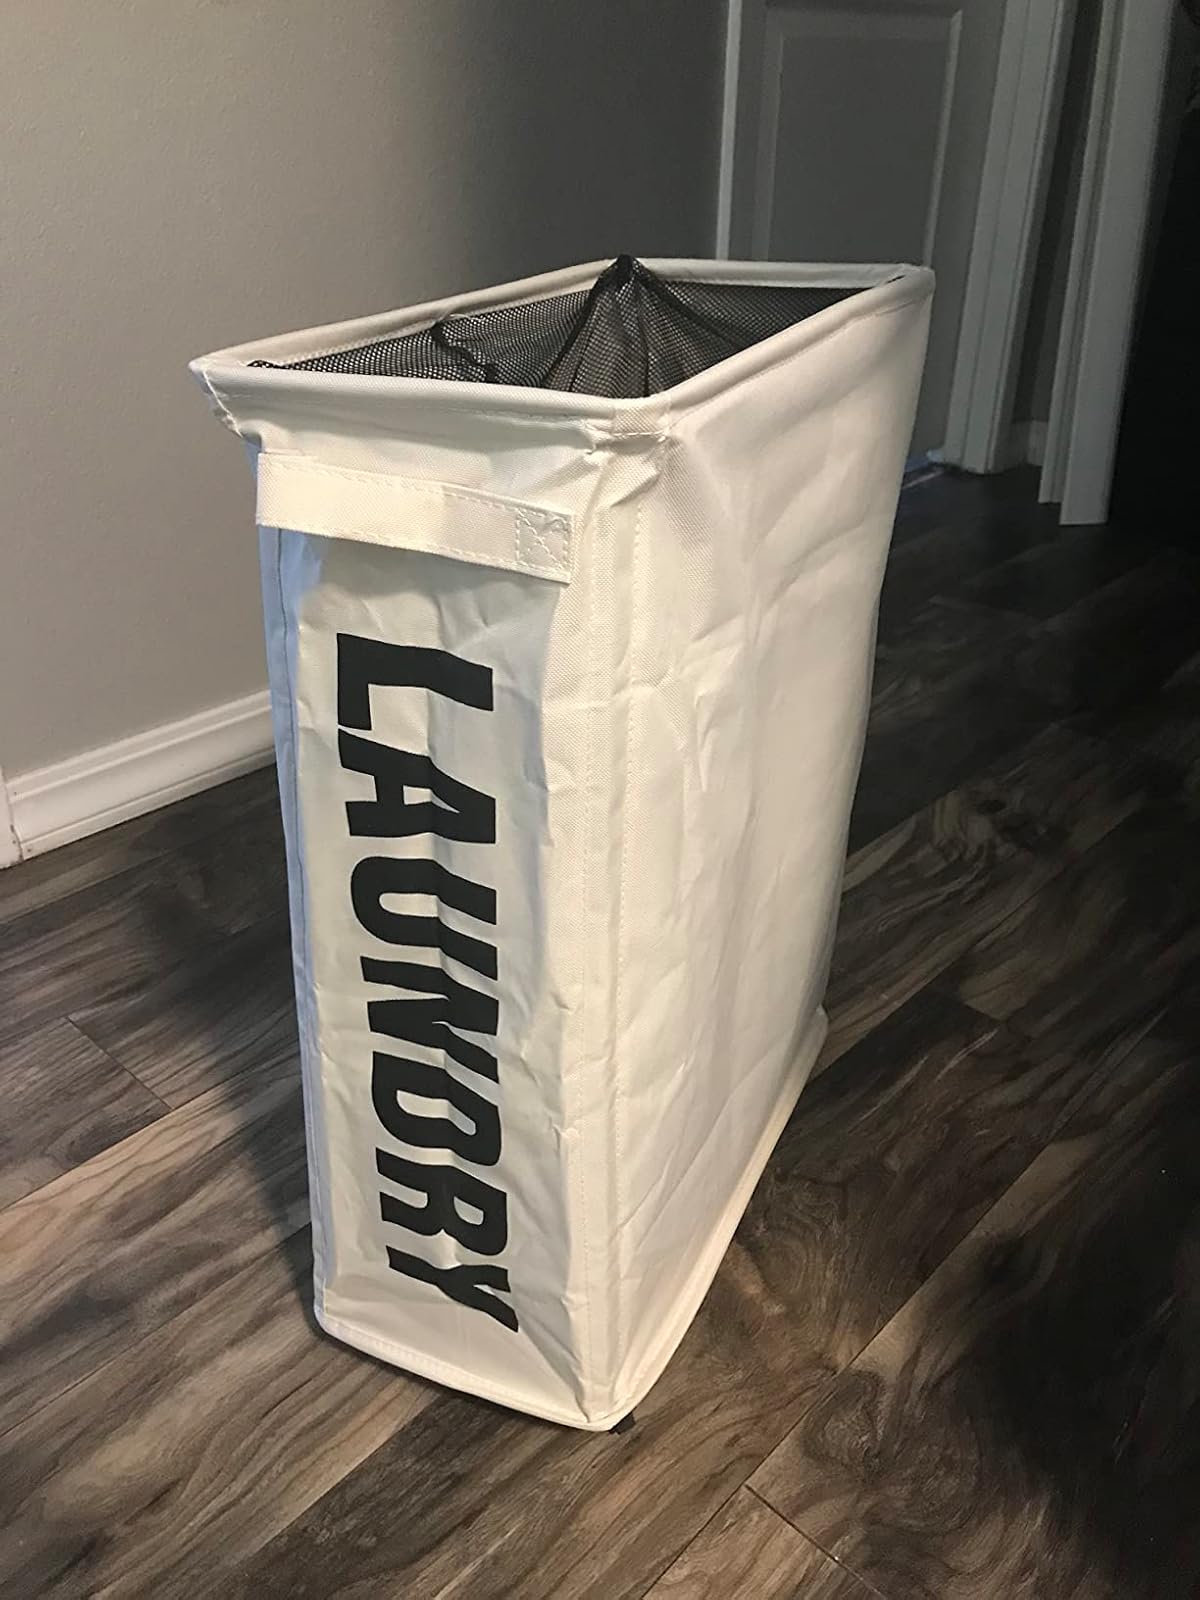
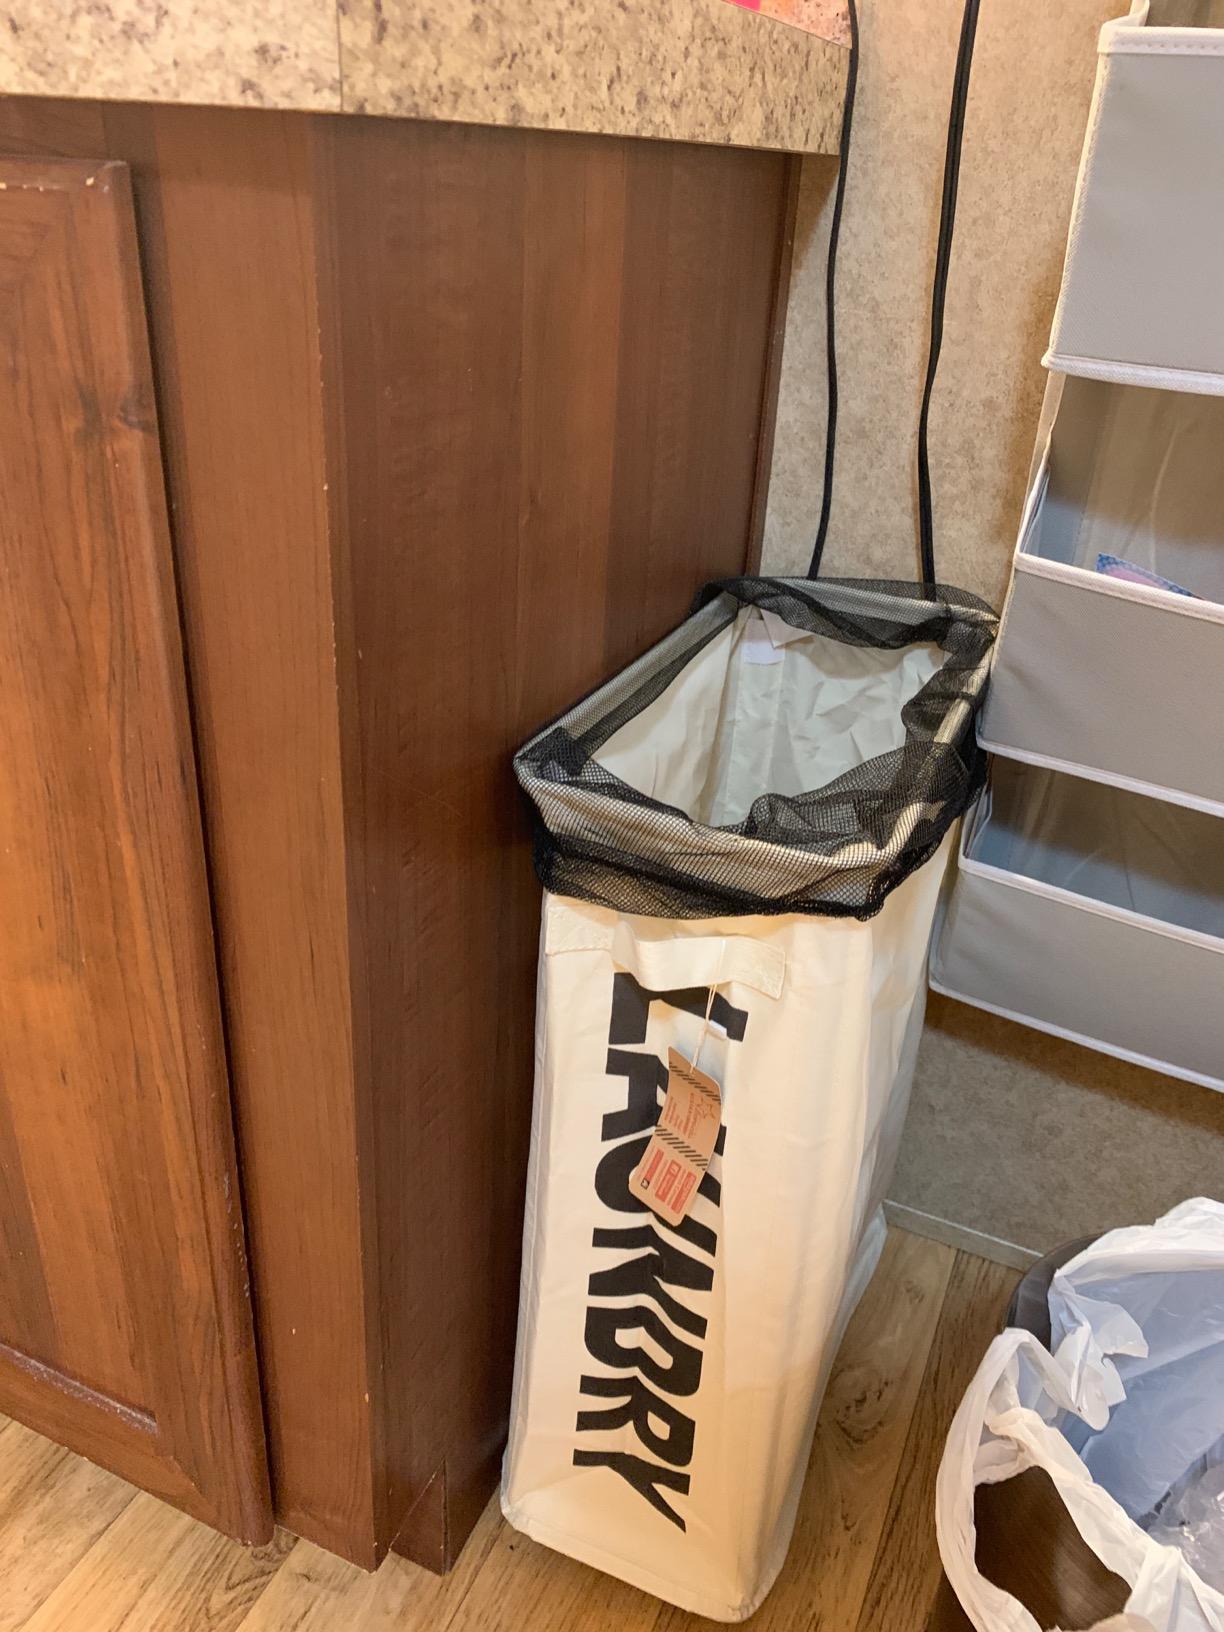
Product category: items_hamper
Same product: yes